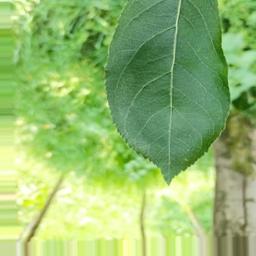
Label: Healthy